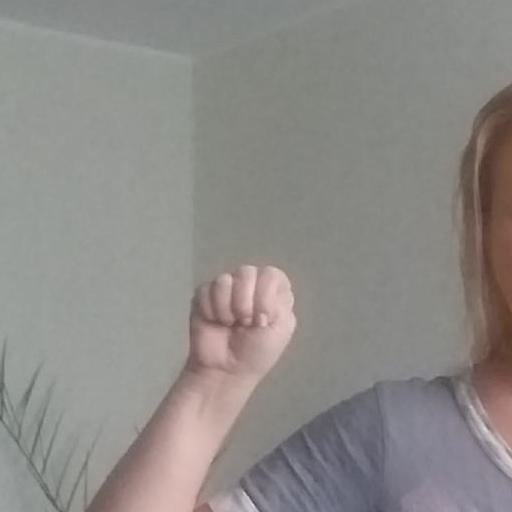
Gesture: fist